Mia Matsumiya

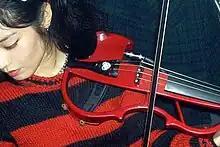
Matsumiya, in 2006

In 2015, Matsumiya created the Instagram account called "Perv_magnet", where she uploaded sexually harassing and sometimes violently threatening messages that she had received from men over the past ten years. According to Matsumiya, the project was created to highlight the abuse and misogyny that women face online, as well as the racism she faced. However, she received a small amount of criticism from people who claimed that she uploaded the examples to brag about receiving "compliments", an accusation which she denied. In a 2014 interview with Bearded Gentlemen Music, her former Kayo Dot band member Toby Driver alluded to stalkers that she faced.